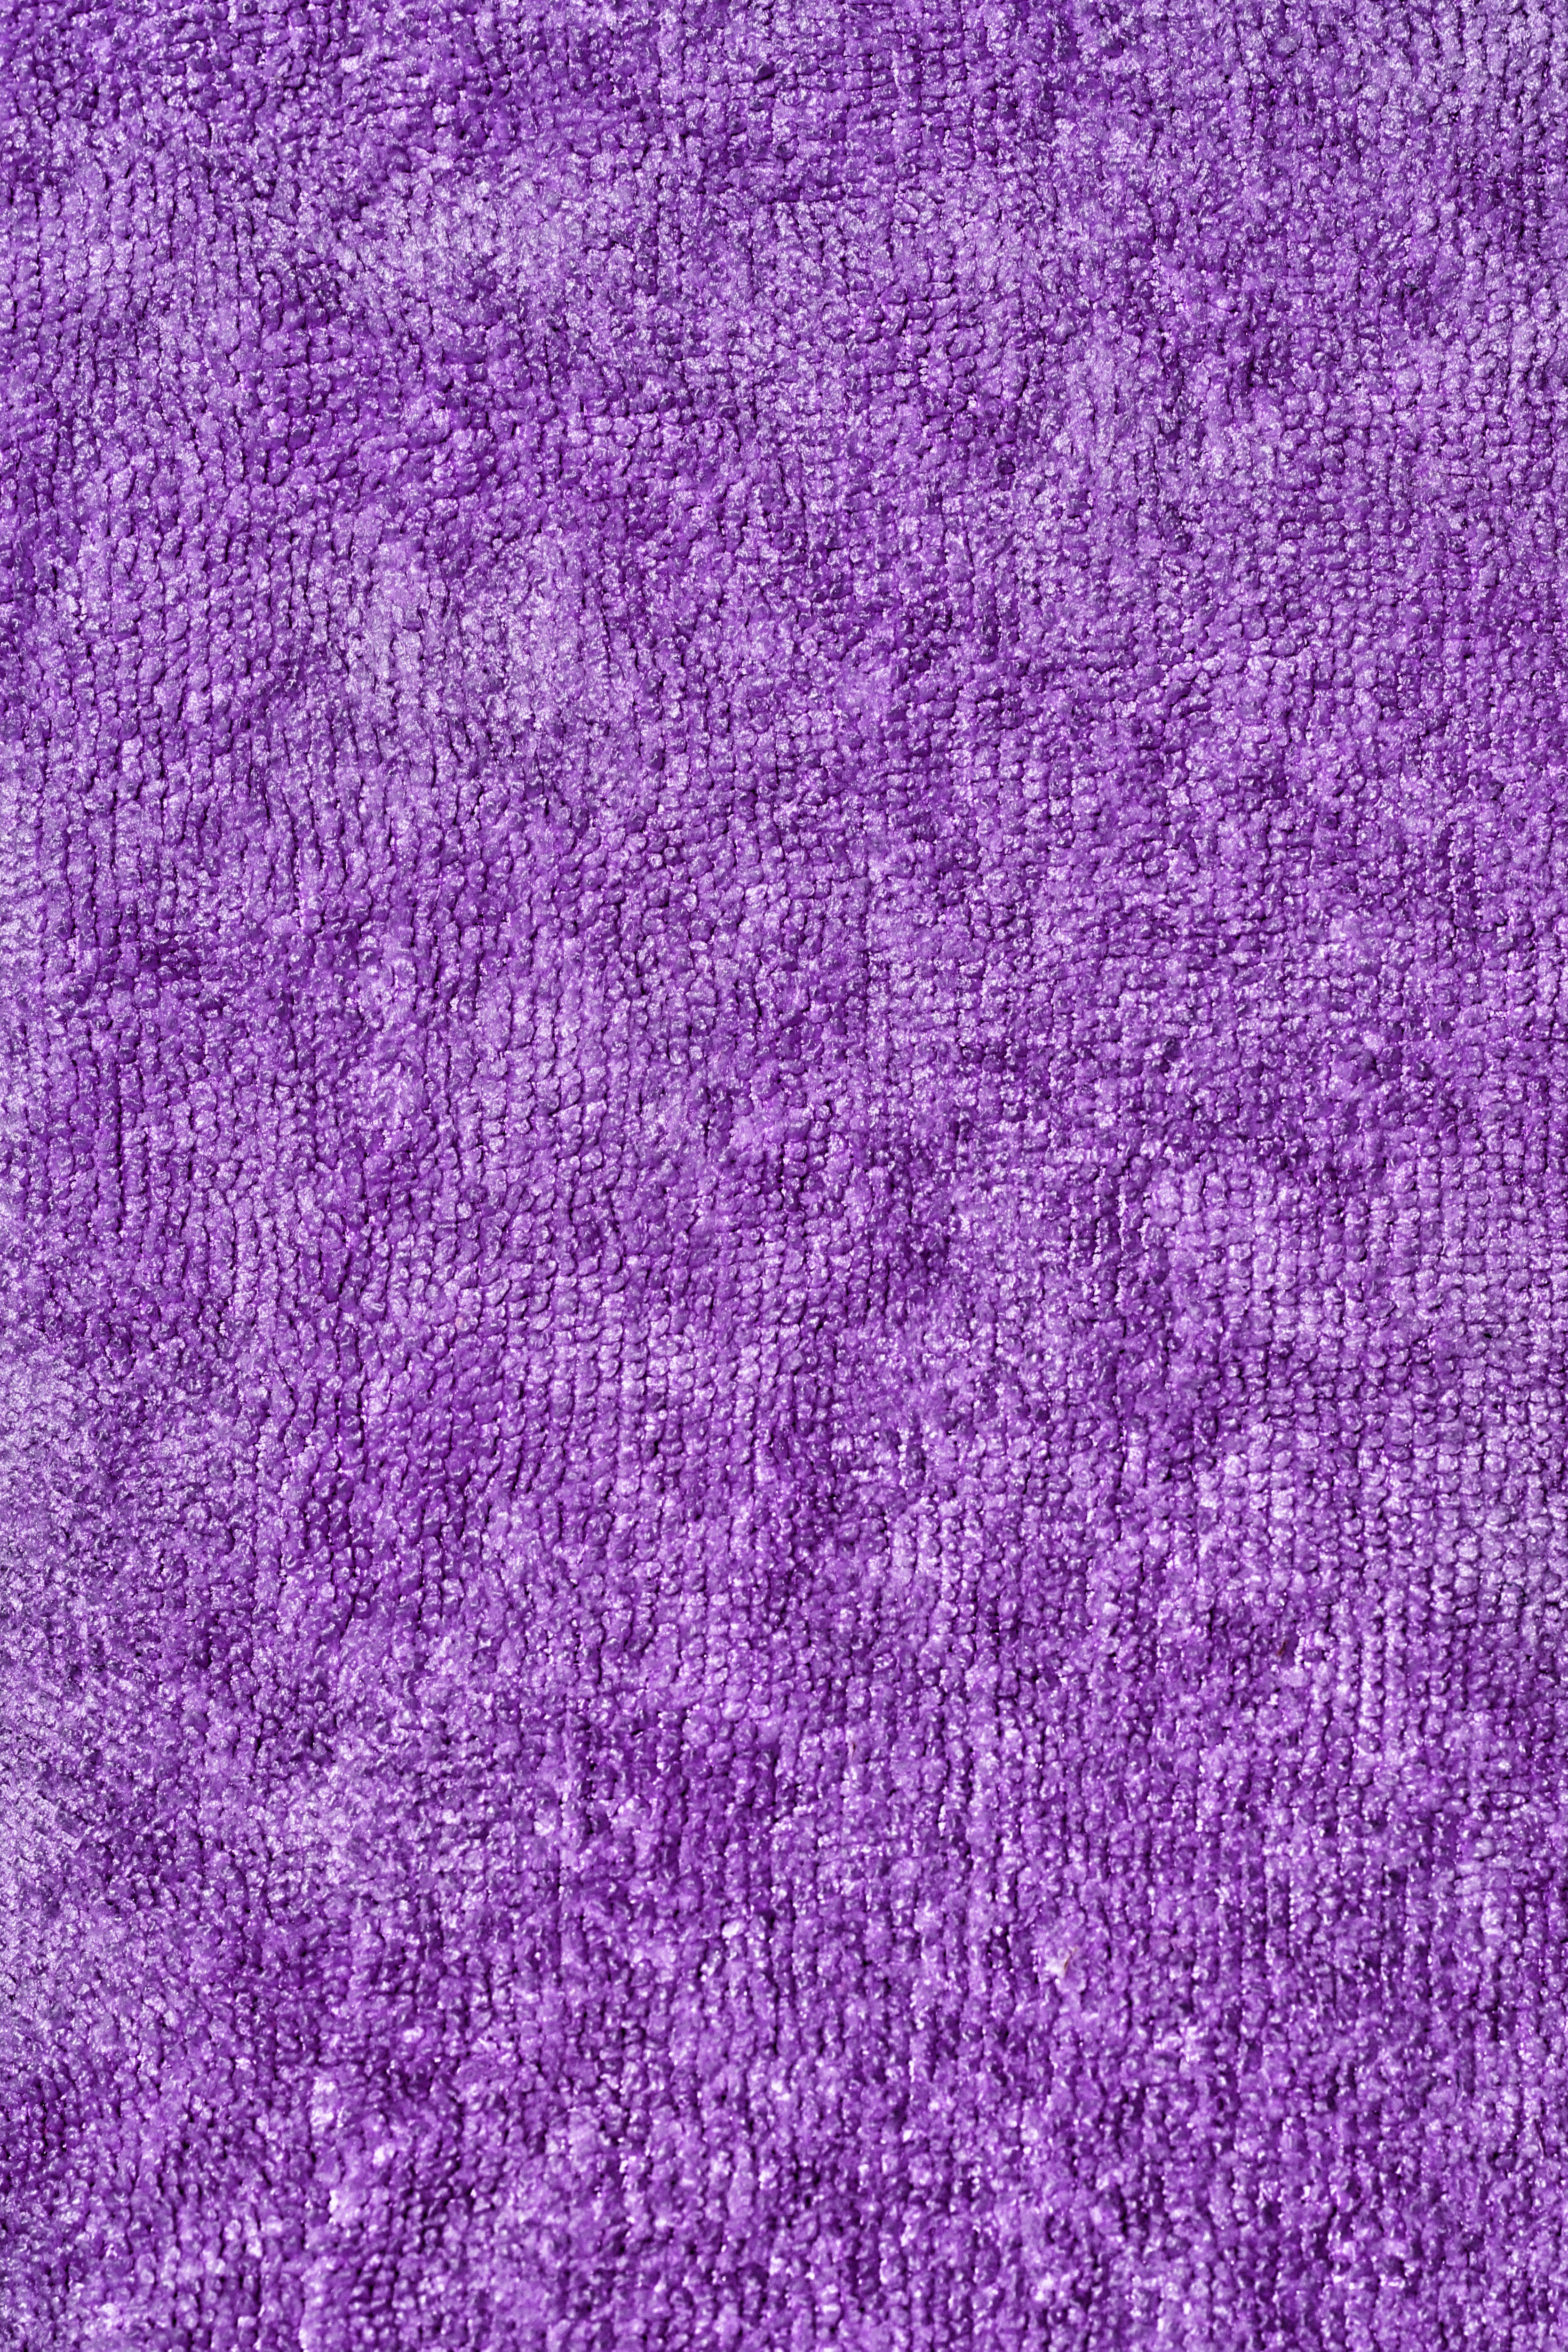
texture, flower, purple, pattern, line, towel, circle, textile, background, violet, lilac, magenta, terry, flooring, serenevyj